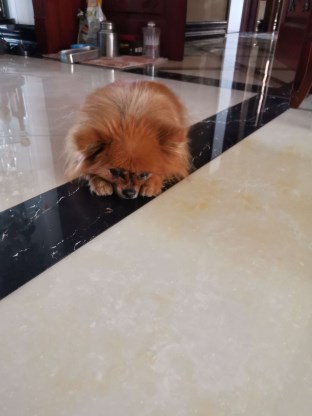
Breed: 1936-n000005-Pomeranian